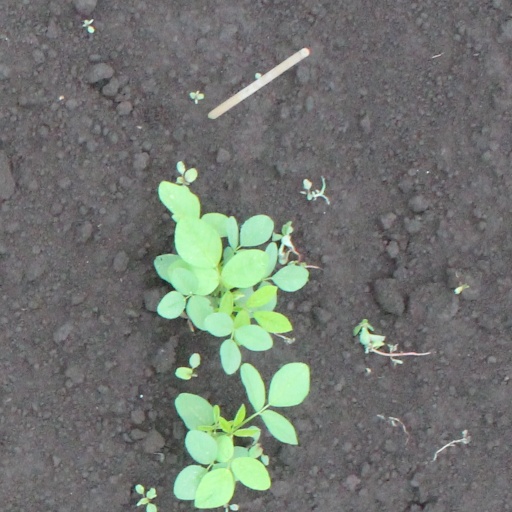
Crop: soybean